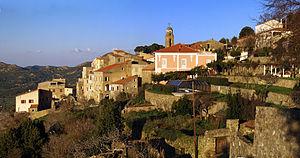
Costa, Balagne (Corse) - Vue du village
Costa est une commune française située dans la circonscription départementale de la Haute-Corse et le territoire de la collectivité de Corse. Le village appartient à la piève de Tuani, en Balagne.